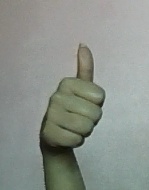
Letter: aleff